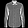
Label: Shirt